John la Zouche, 7th Baron Zouche, 8th Baron St Maur

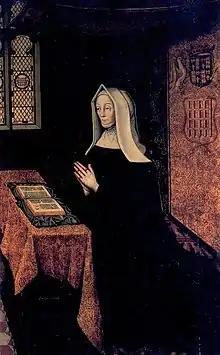
Lady Margaret Beaufort, mother of King Henry VII, later a surprising ally of Lord Zouche, who was a distant relative by marriage

By 1500 Zouche was in fairly good standing at Court: he was part of the entourage which accompanied the King to meet Archduke Philip of Austria at Calais, and the following year he was one of the nobles who greeted Catherine of Aragon on her arrival at Amesbury. His later years were uneventful; he died at Castle Cary in March 1526.